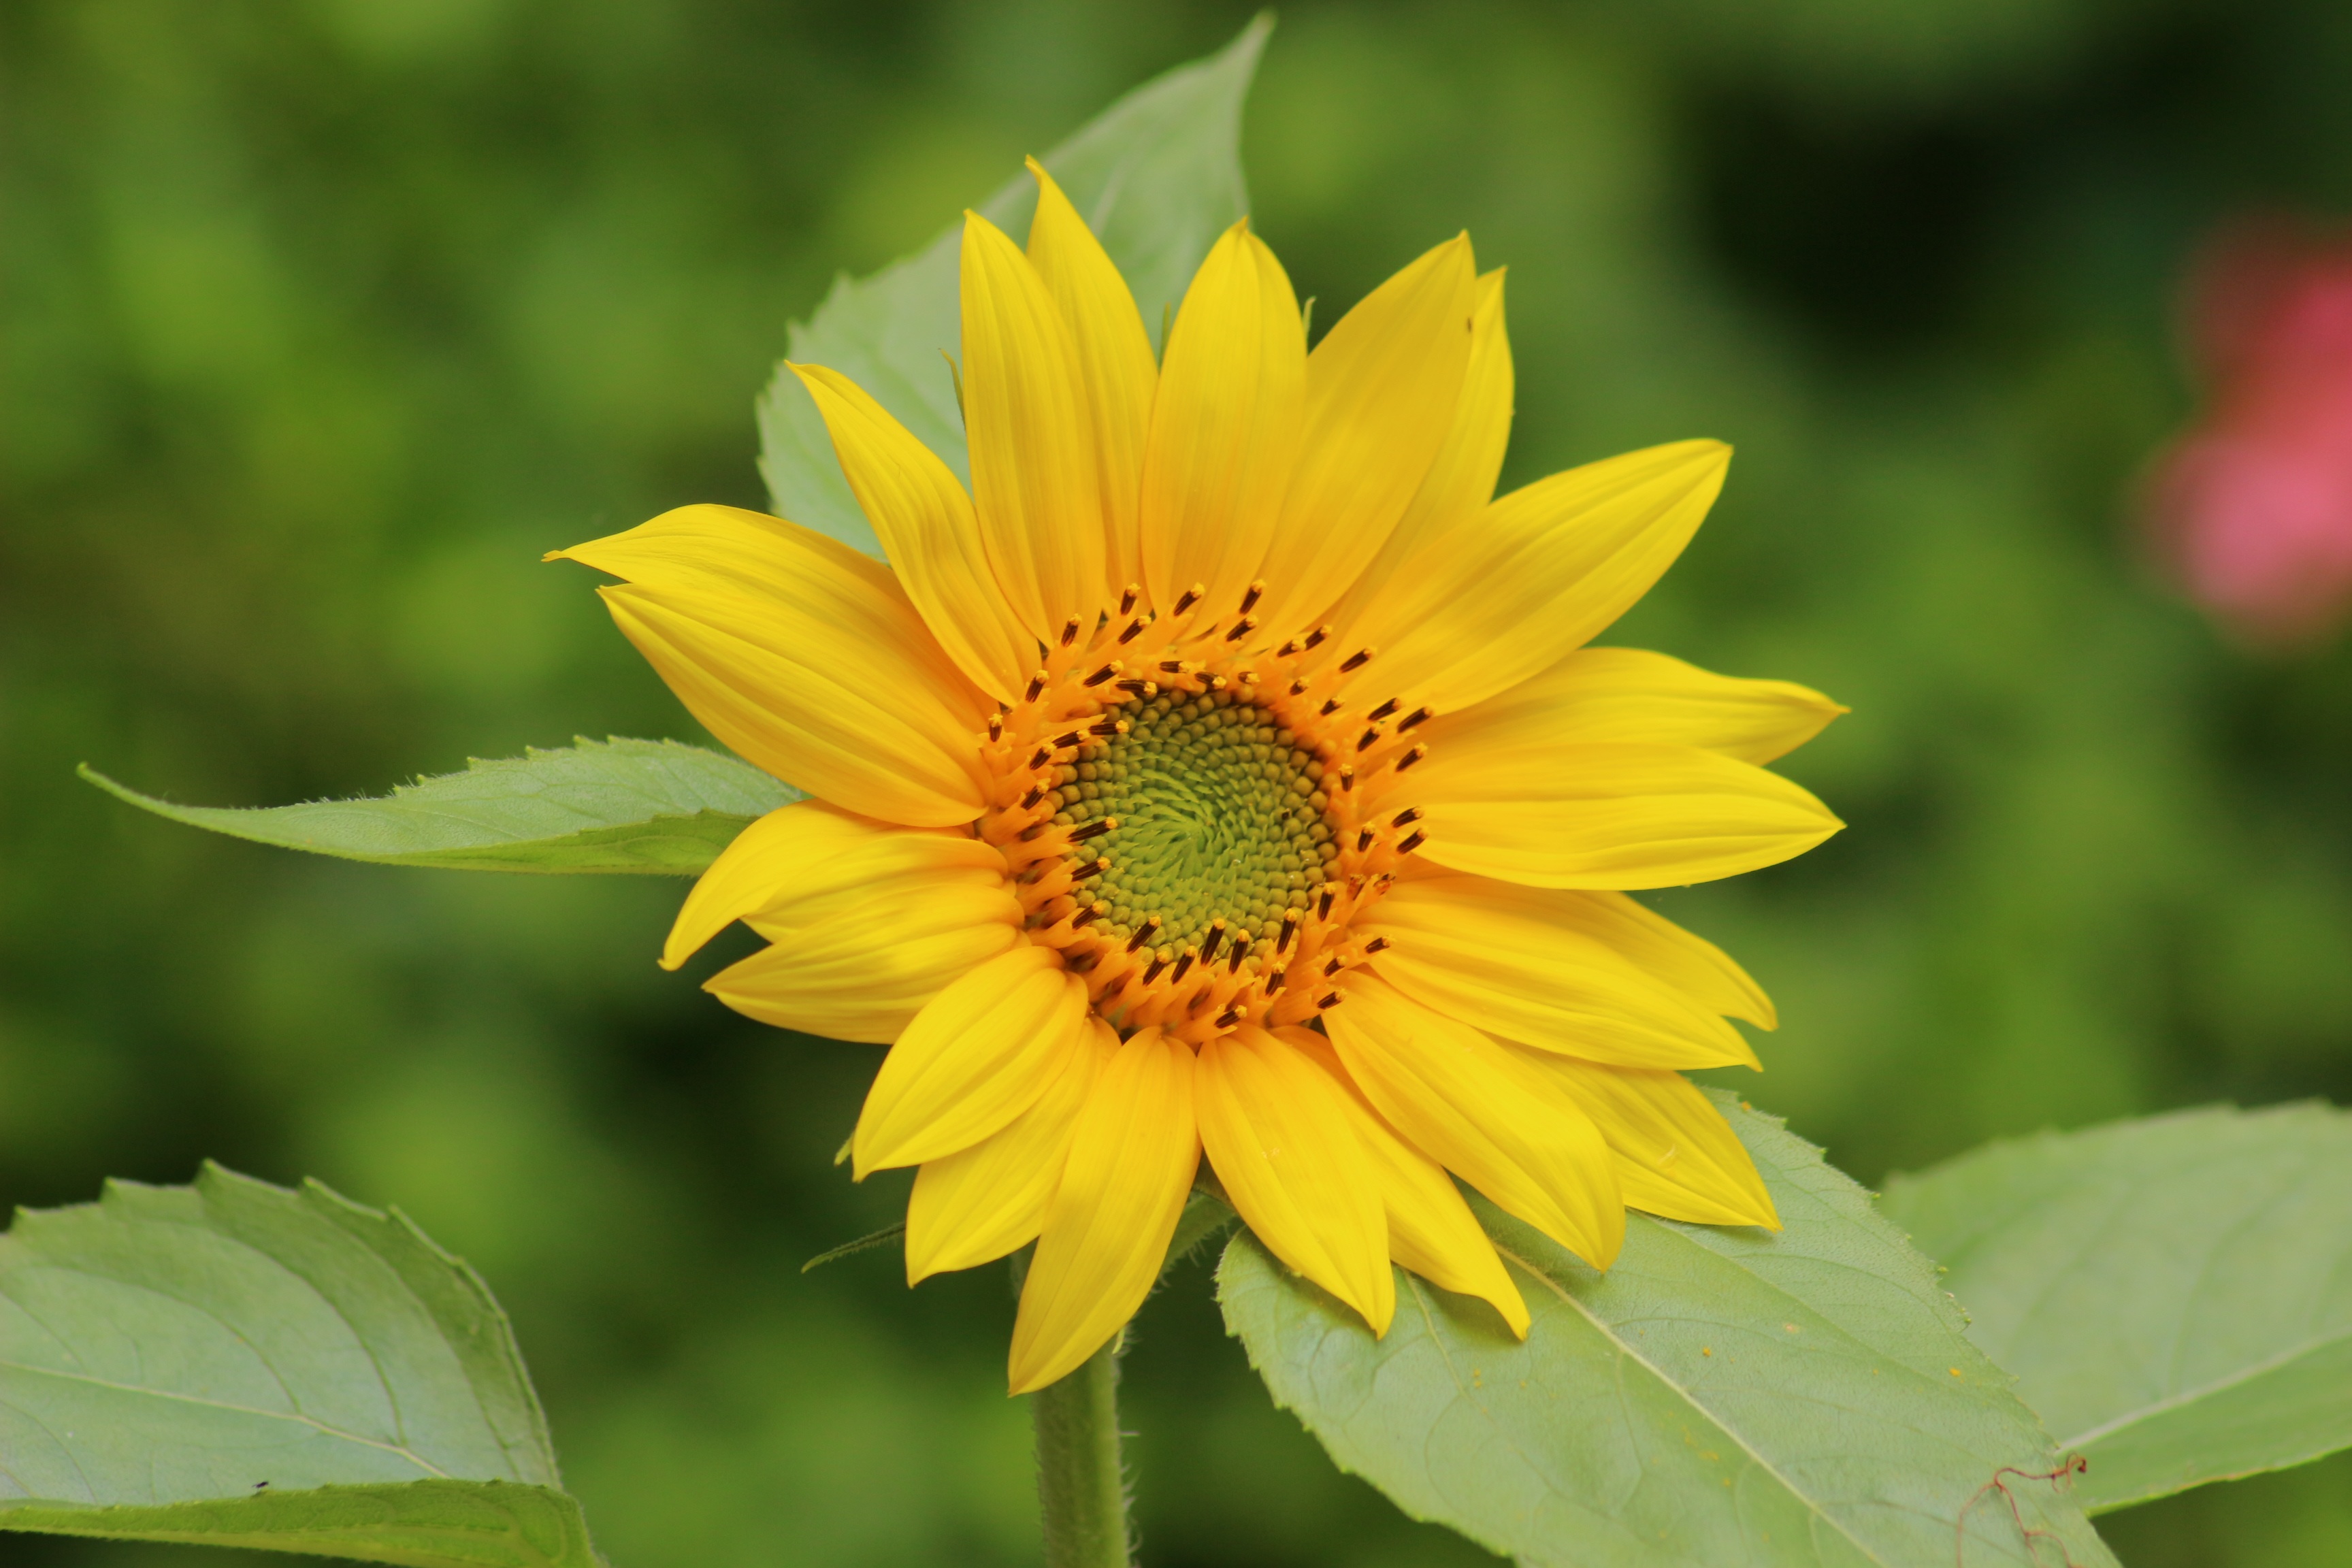
plant, flower, petal, summer, herb, yellow, flora, sunflower, yellow flower, wildflower, leaves, nectar, macro photography, flowering plant, daisy family, yellow was, annual plant, land plant